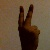
The image shows a hand gesture representing the number 2 in Indian Sign Language.